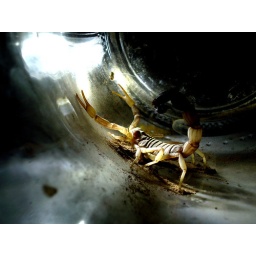
life in a glass house